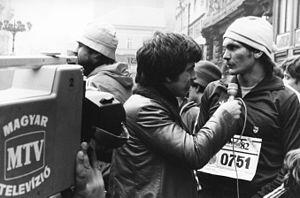
Tamás Wichmann, né le 4 février 1948 à Budapest et mort le 12 février 2020 dans la même ville, est un céiste hongrois pratiquant la course en ligne.